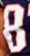
Number: 8